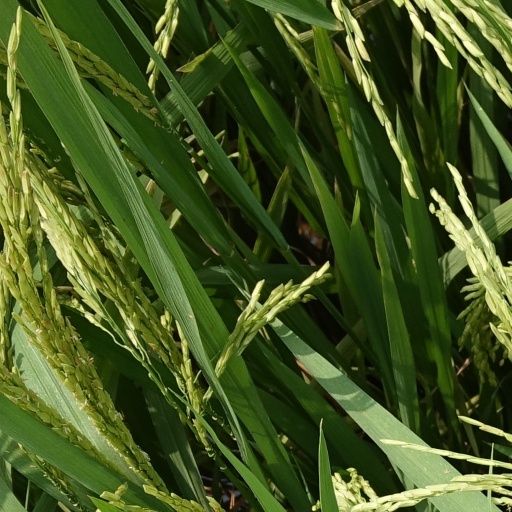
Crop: rice